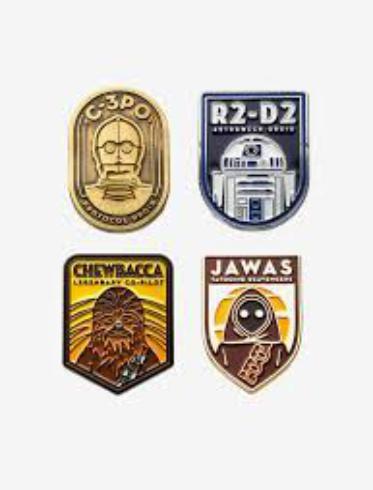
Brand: c-3po's
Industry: Leisure